Question: Please indicate a possible affordance area of the jump_skateboard that can be used for standing on
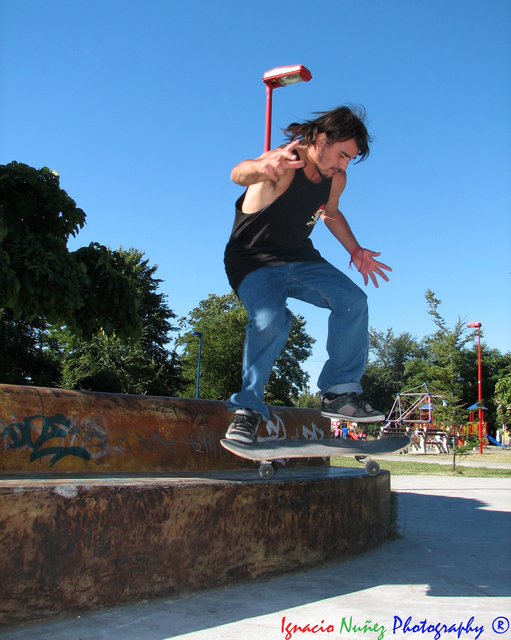
Answer: [199.356, 428.367, 420.735, 485.264]